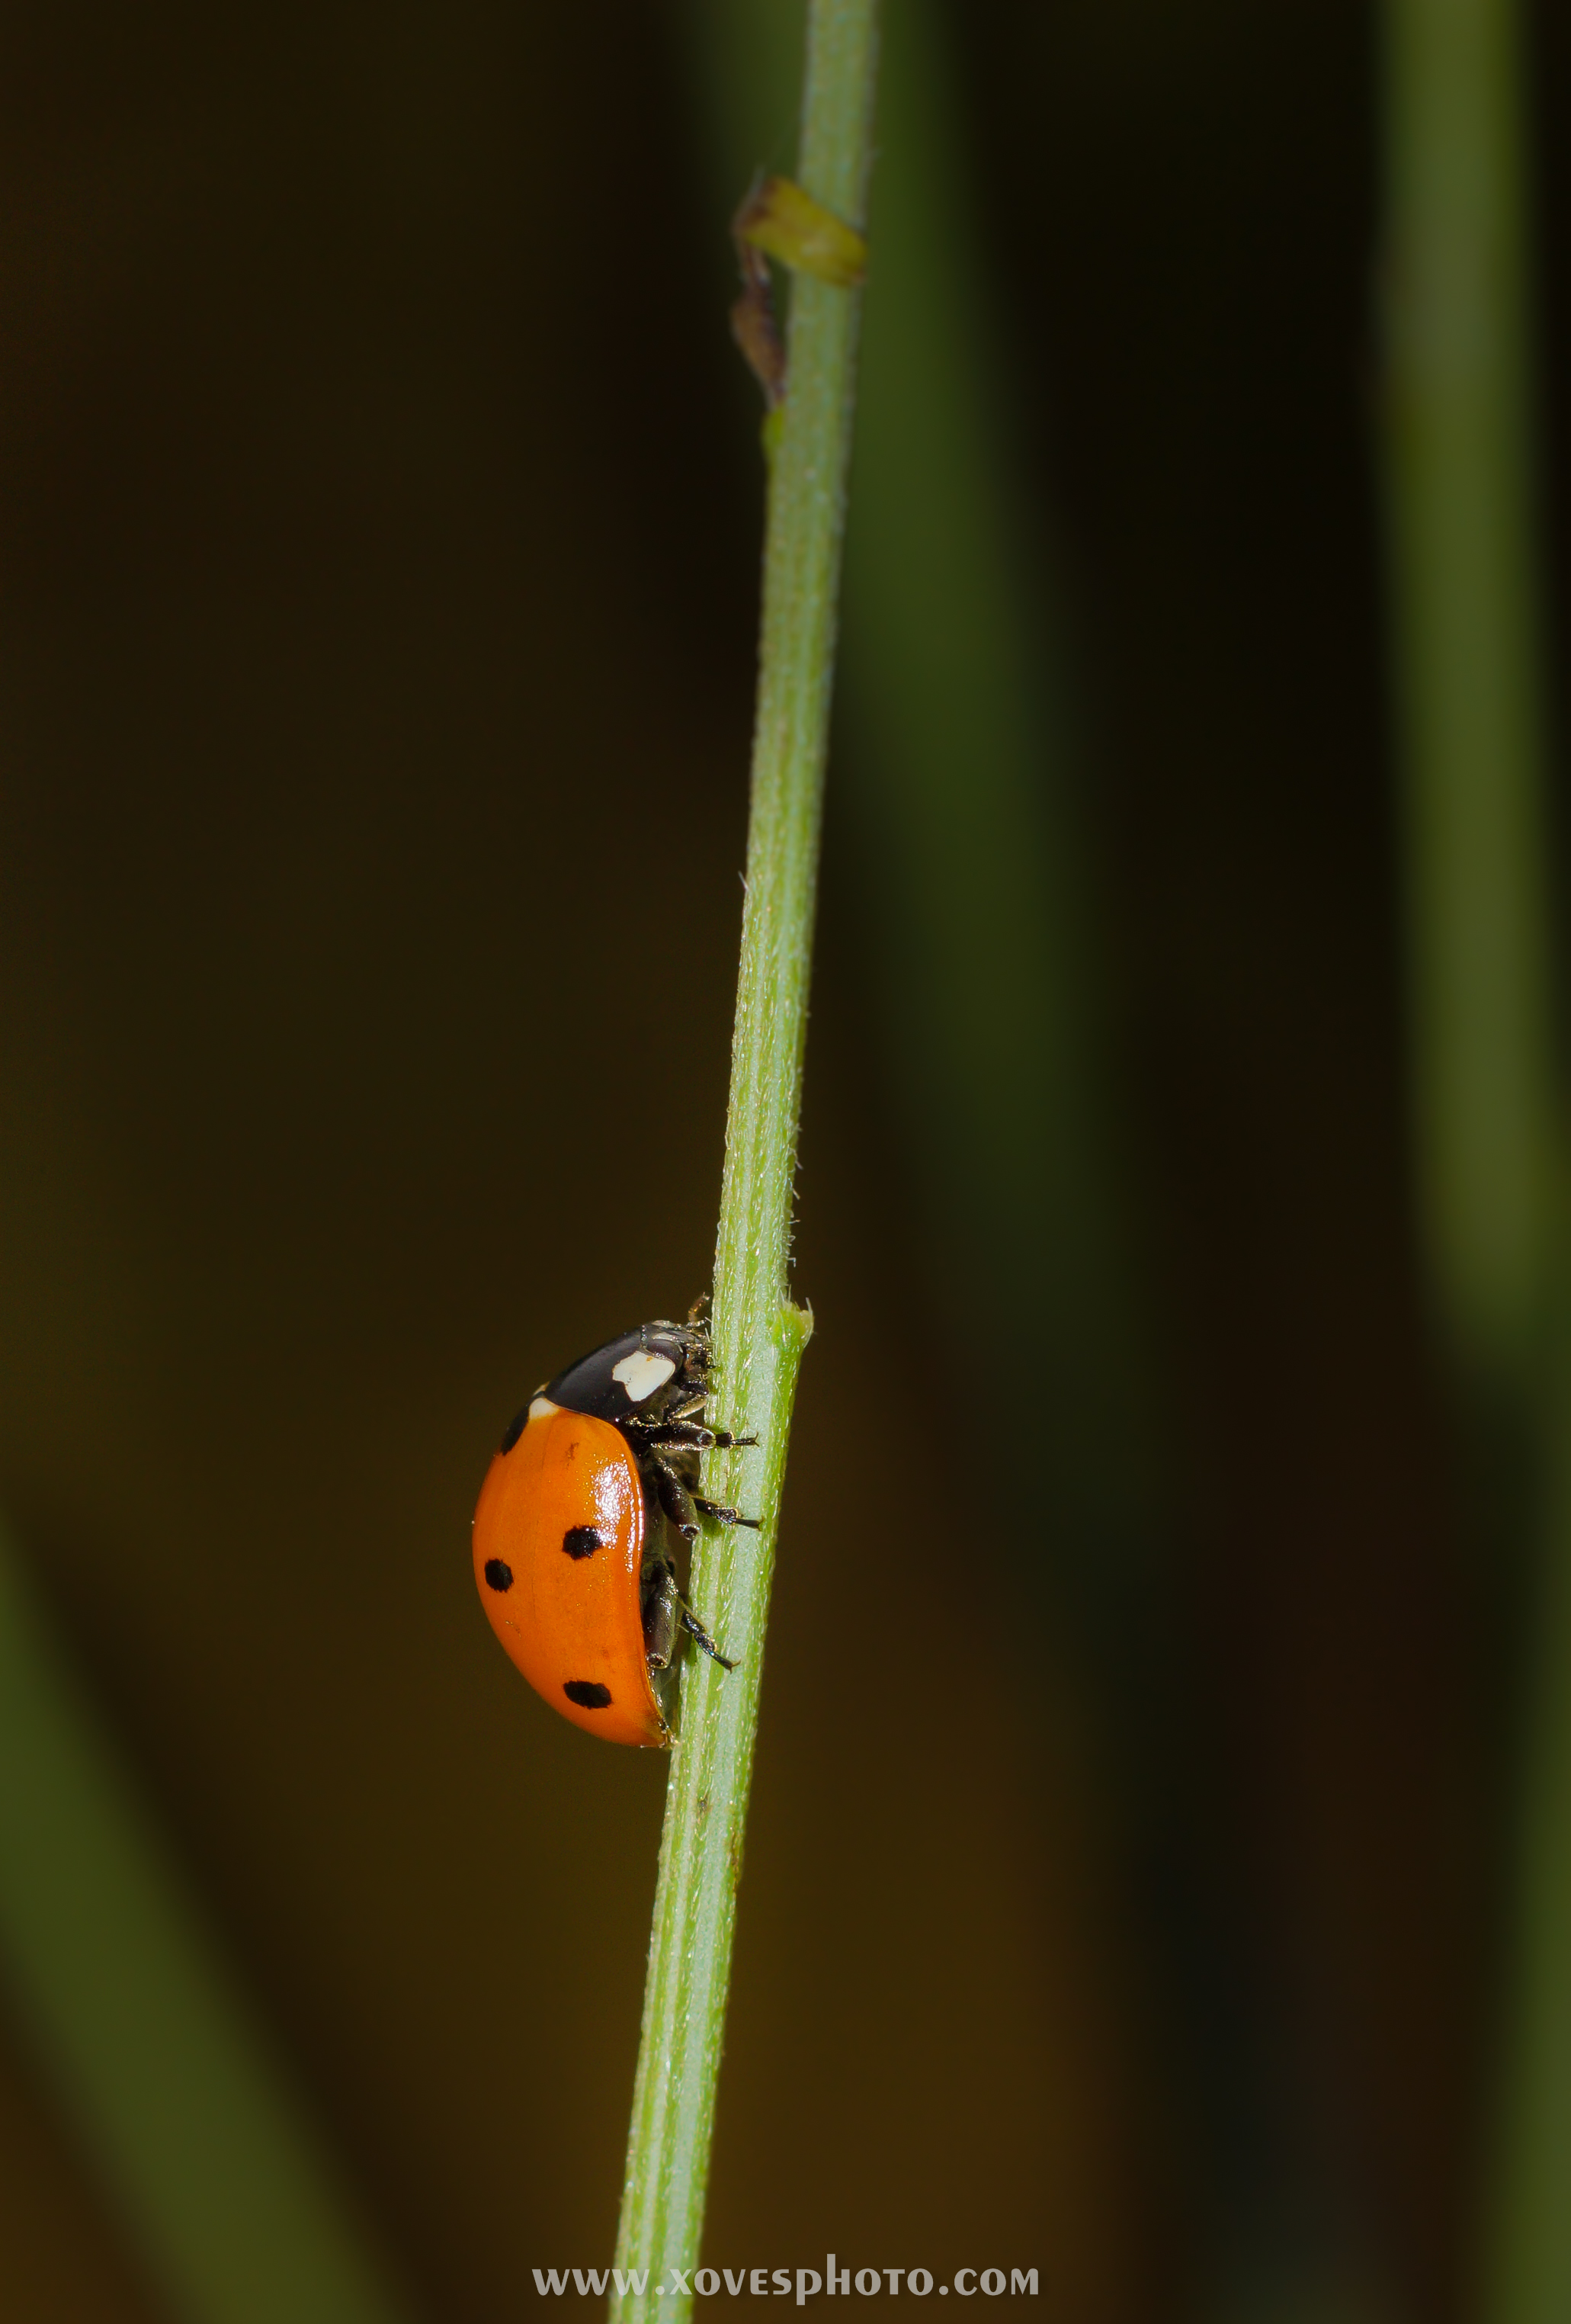
nature, photography, leaf, flower, green, insect, macro, ladybug, yellow, fauna, ladybird, invertebrate, close up, 100mm, animals, dragonfly, naturaleza, a77, damselfly, mariquita, ggl1, gaby1, xovesphoto, animales, sonya77, minolta100mm, macro photography, plant stem, dragonflies and damseflies